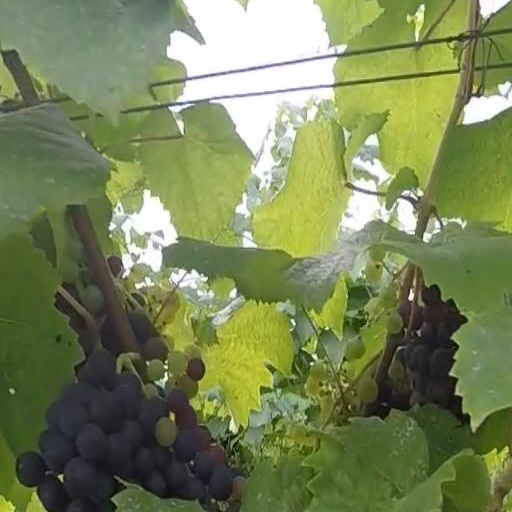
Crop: grape